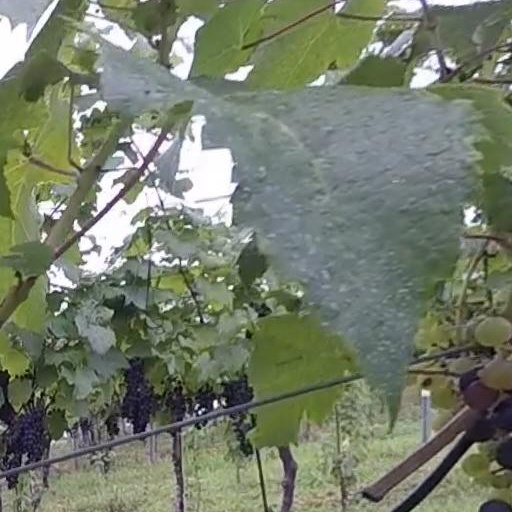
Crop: grape